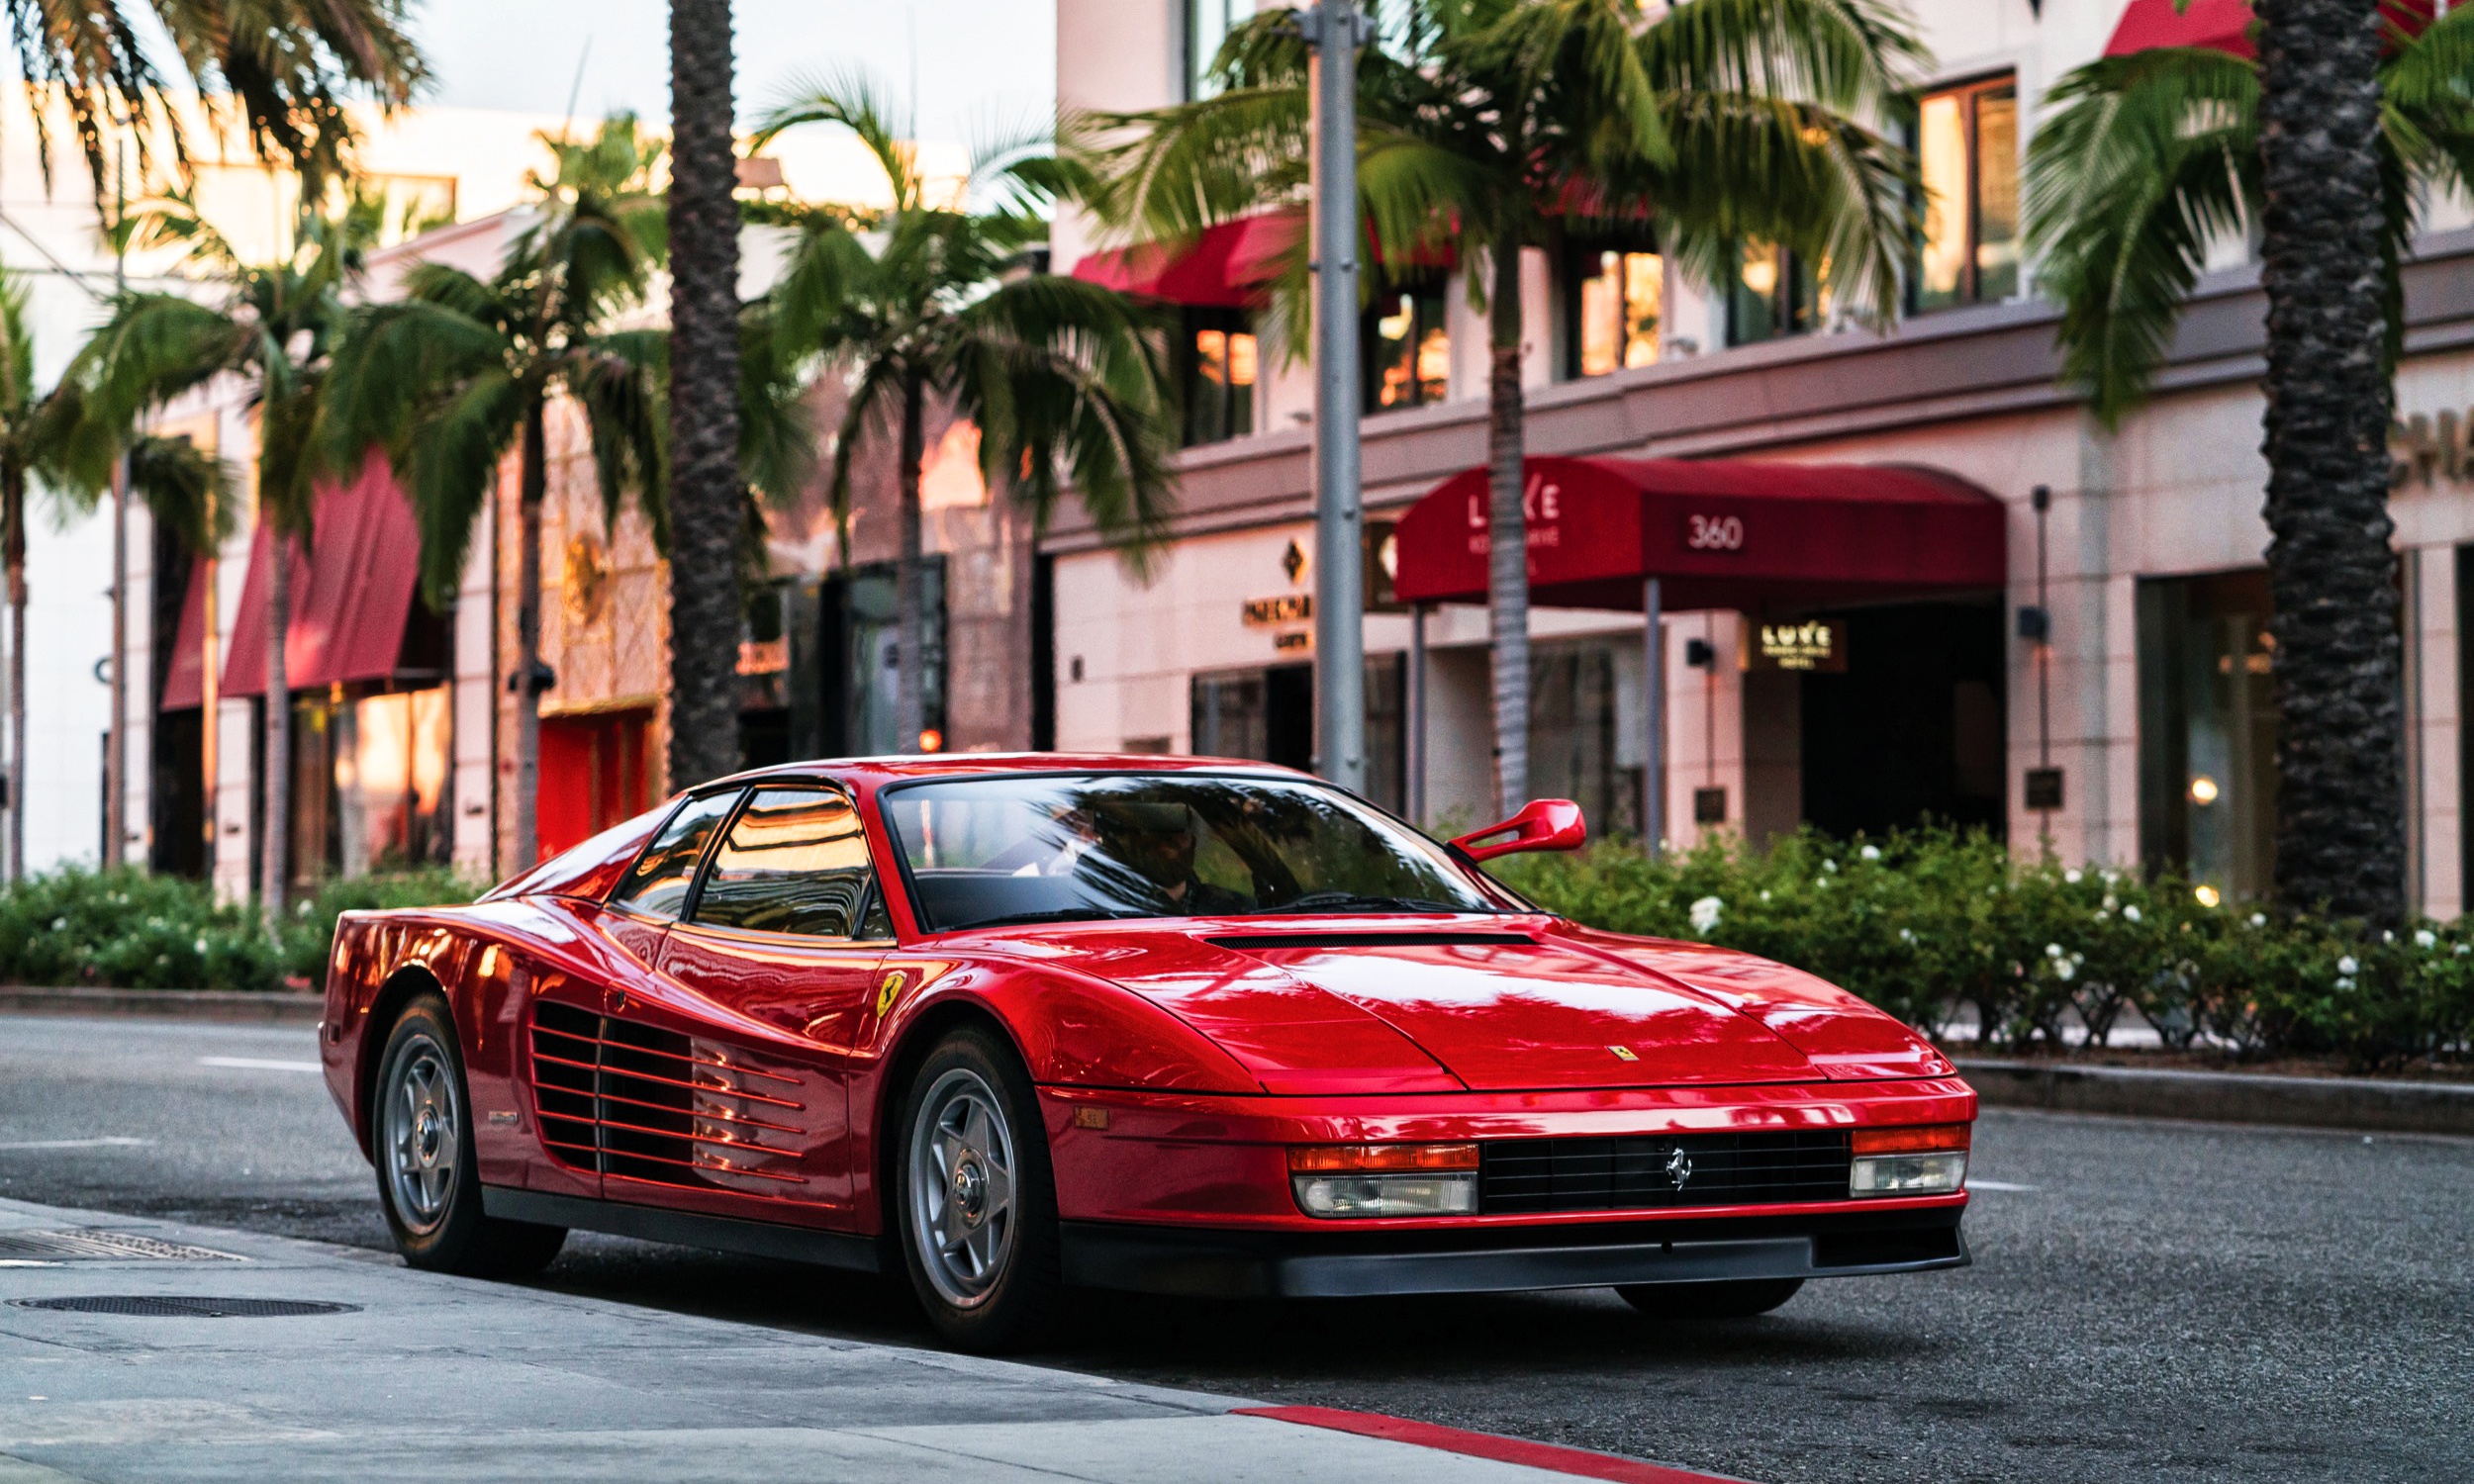
ferrari, land vehicle, vehicle, car, sports car, supercar, ferrari testarossa, coupe, race car, automotive design, performance car, ferrari 512, ferrari tr, automotive wheel system, personal luxury car, classic car, Ferrari s p a, wheel, ferrari berlinetta boxer, roadster, ferrari 348